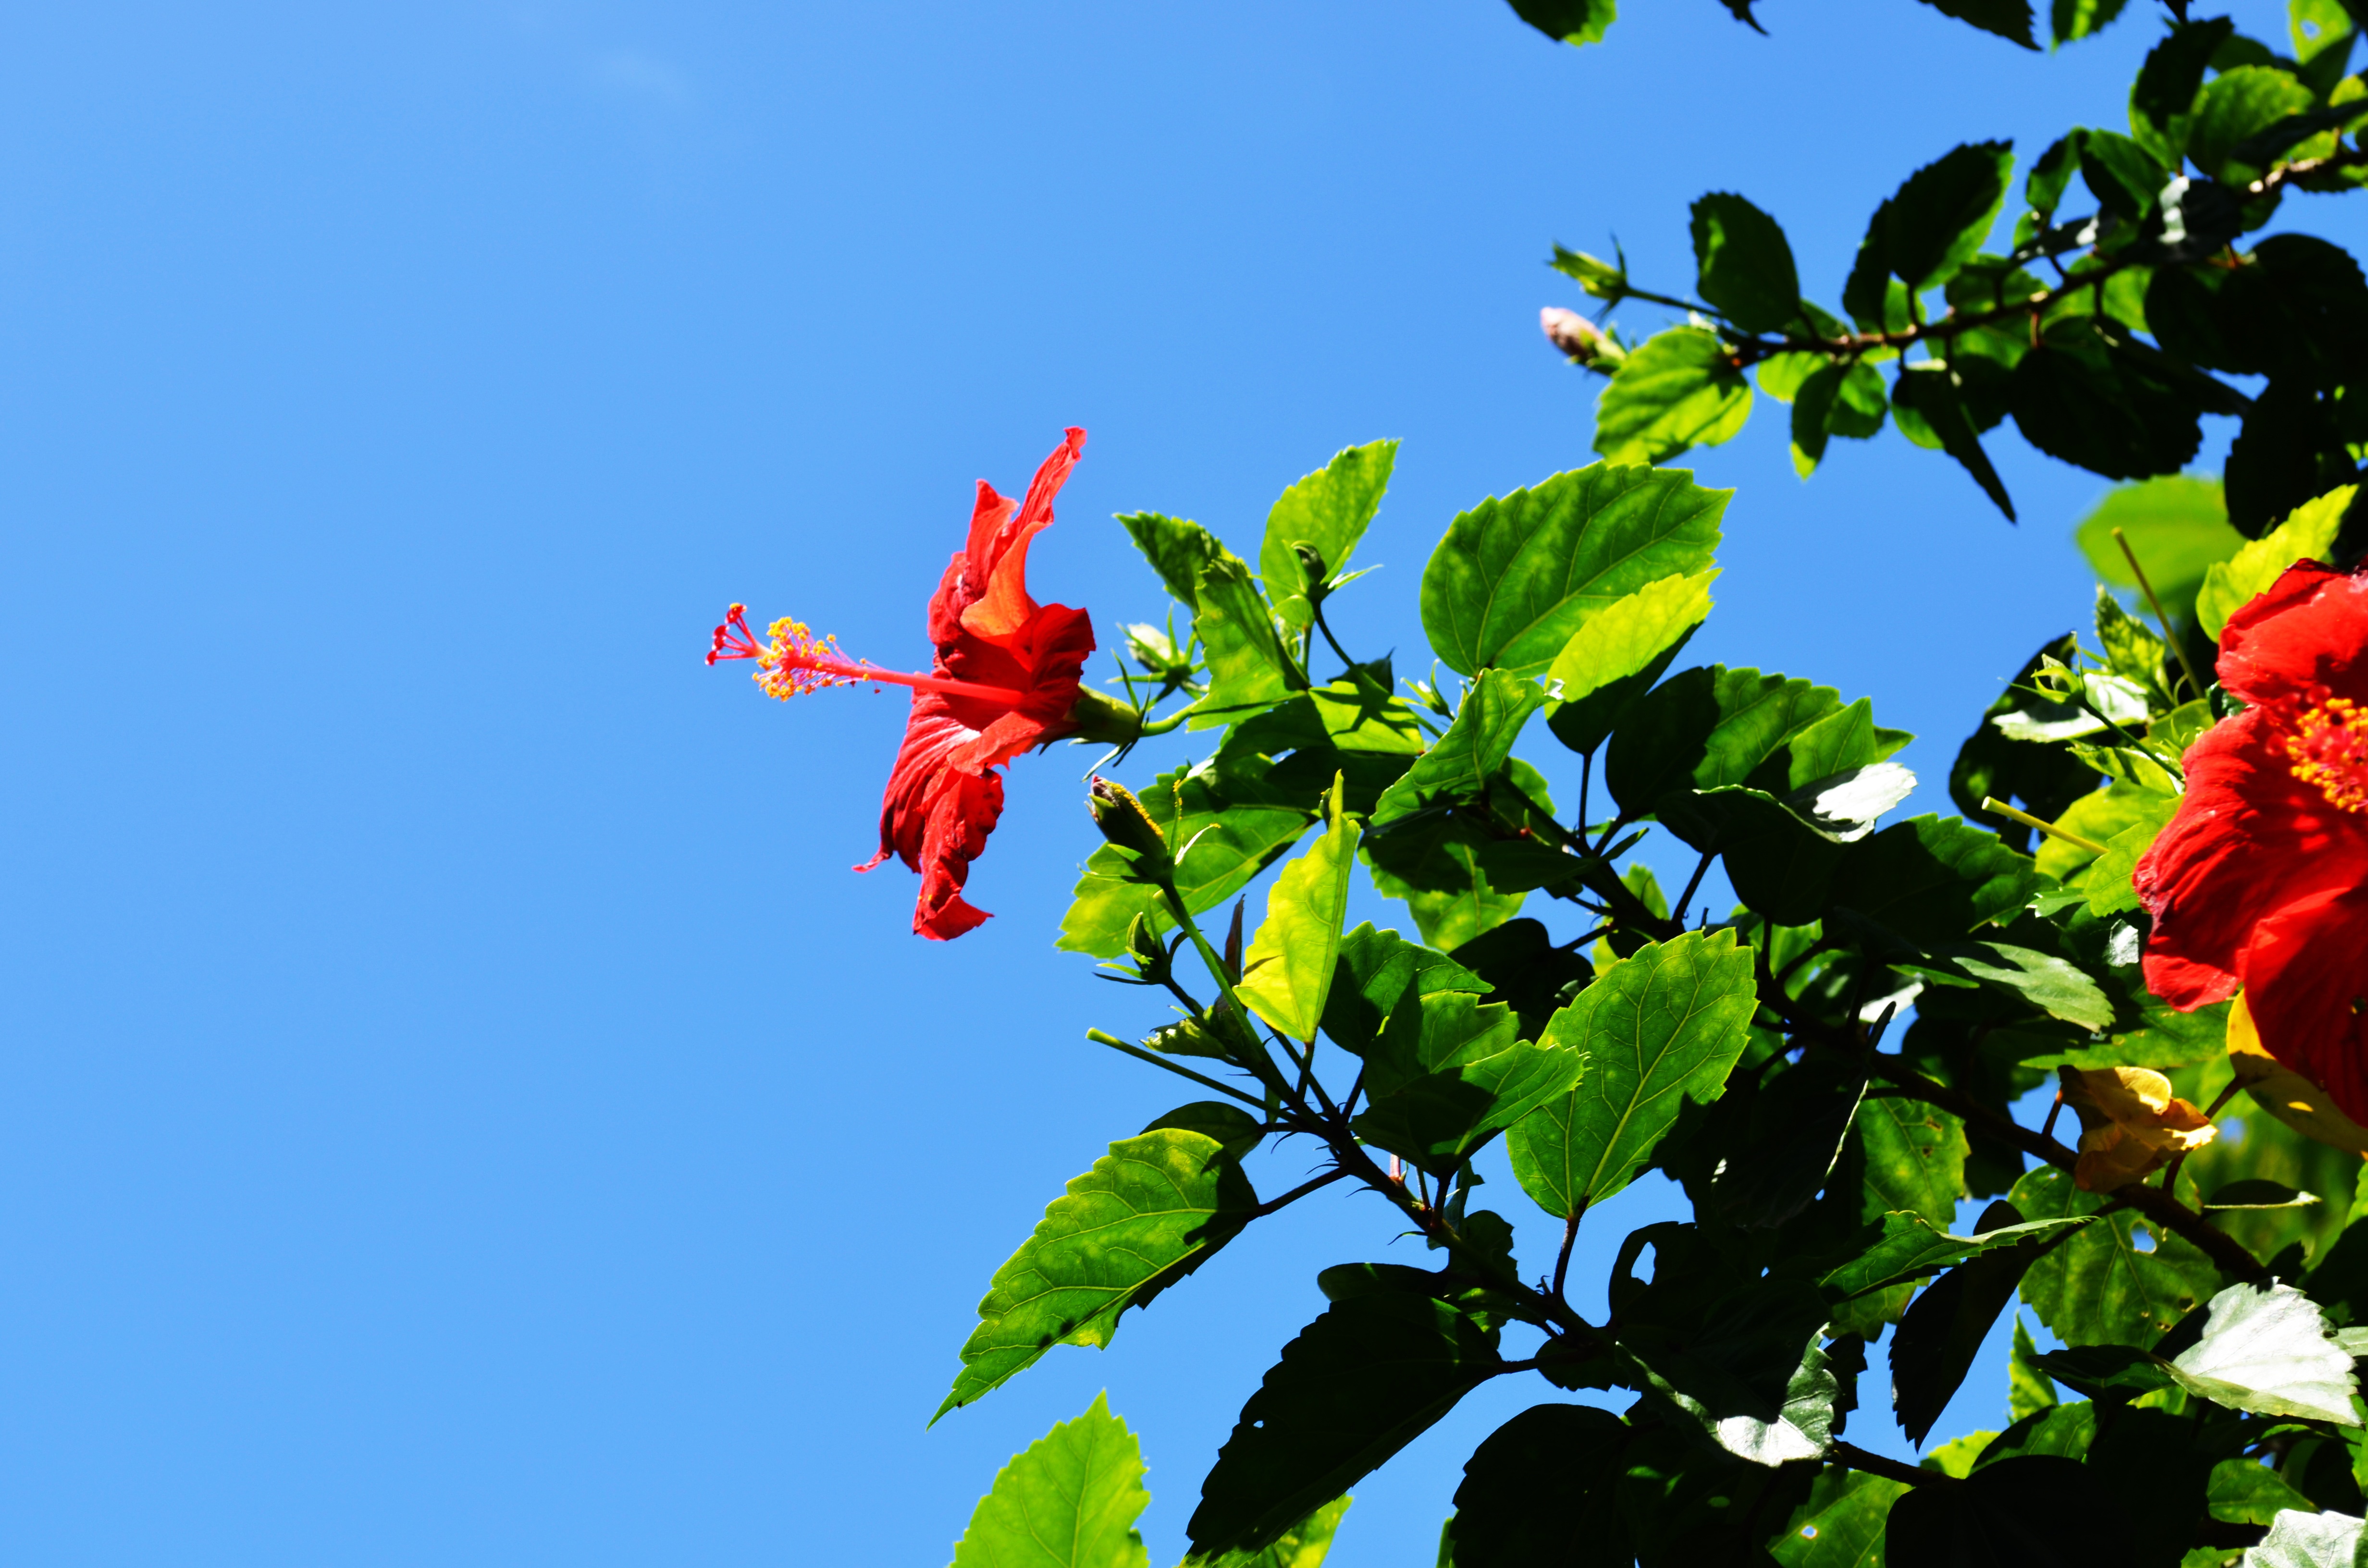
tree, branch, blossom, plant, sky, leaf, flower, food, produce, botany, flora, shrub, flowering plant, land plant